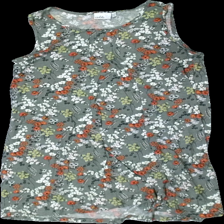
View: front
Type: Tunic
Category: Ladies
Brand: Isolde
Colors: White, Green, Yellow, Multicolor
Material: 50% Cotton 50% Viscose
Pattern: Floral print
Cut: Loose
Size: M
Season: All
Price range: 50-100
Recommended usage: Reuse